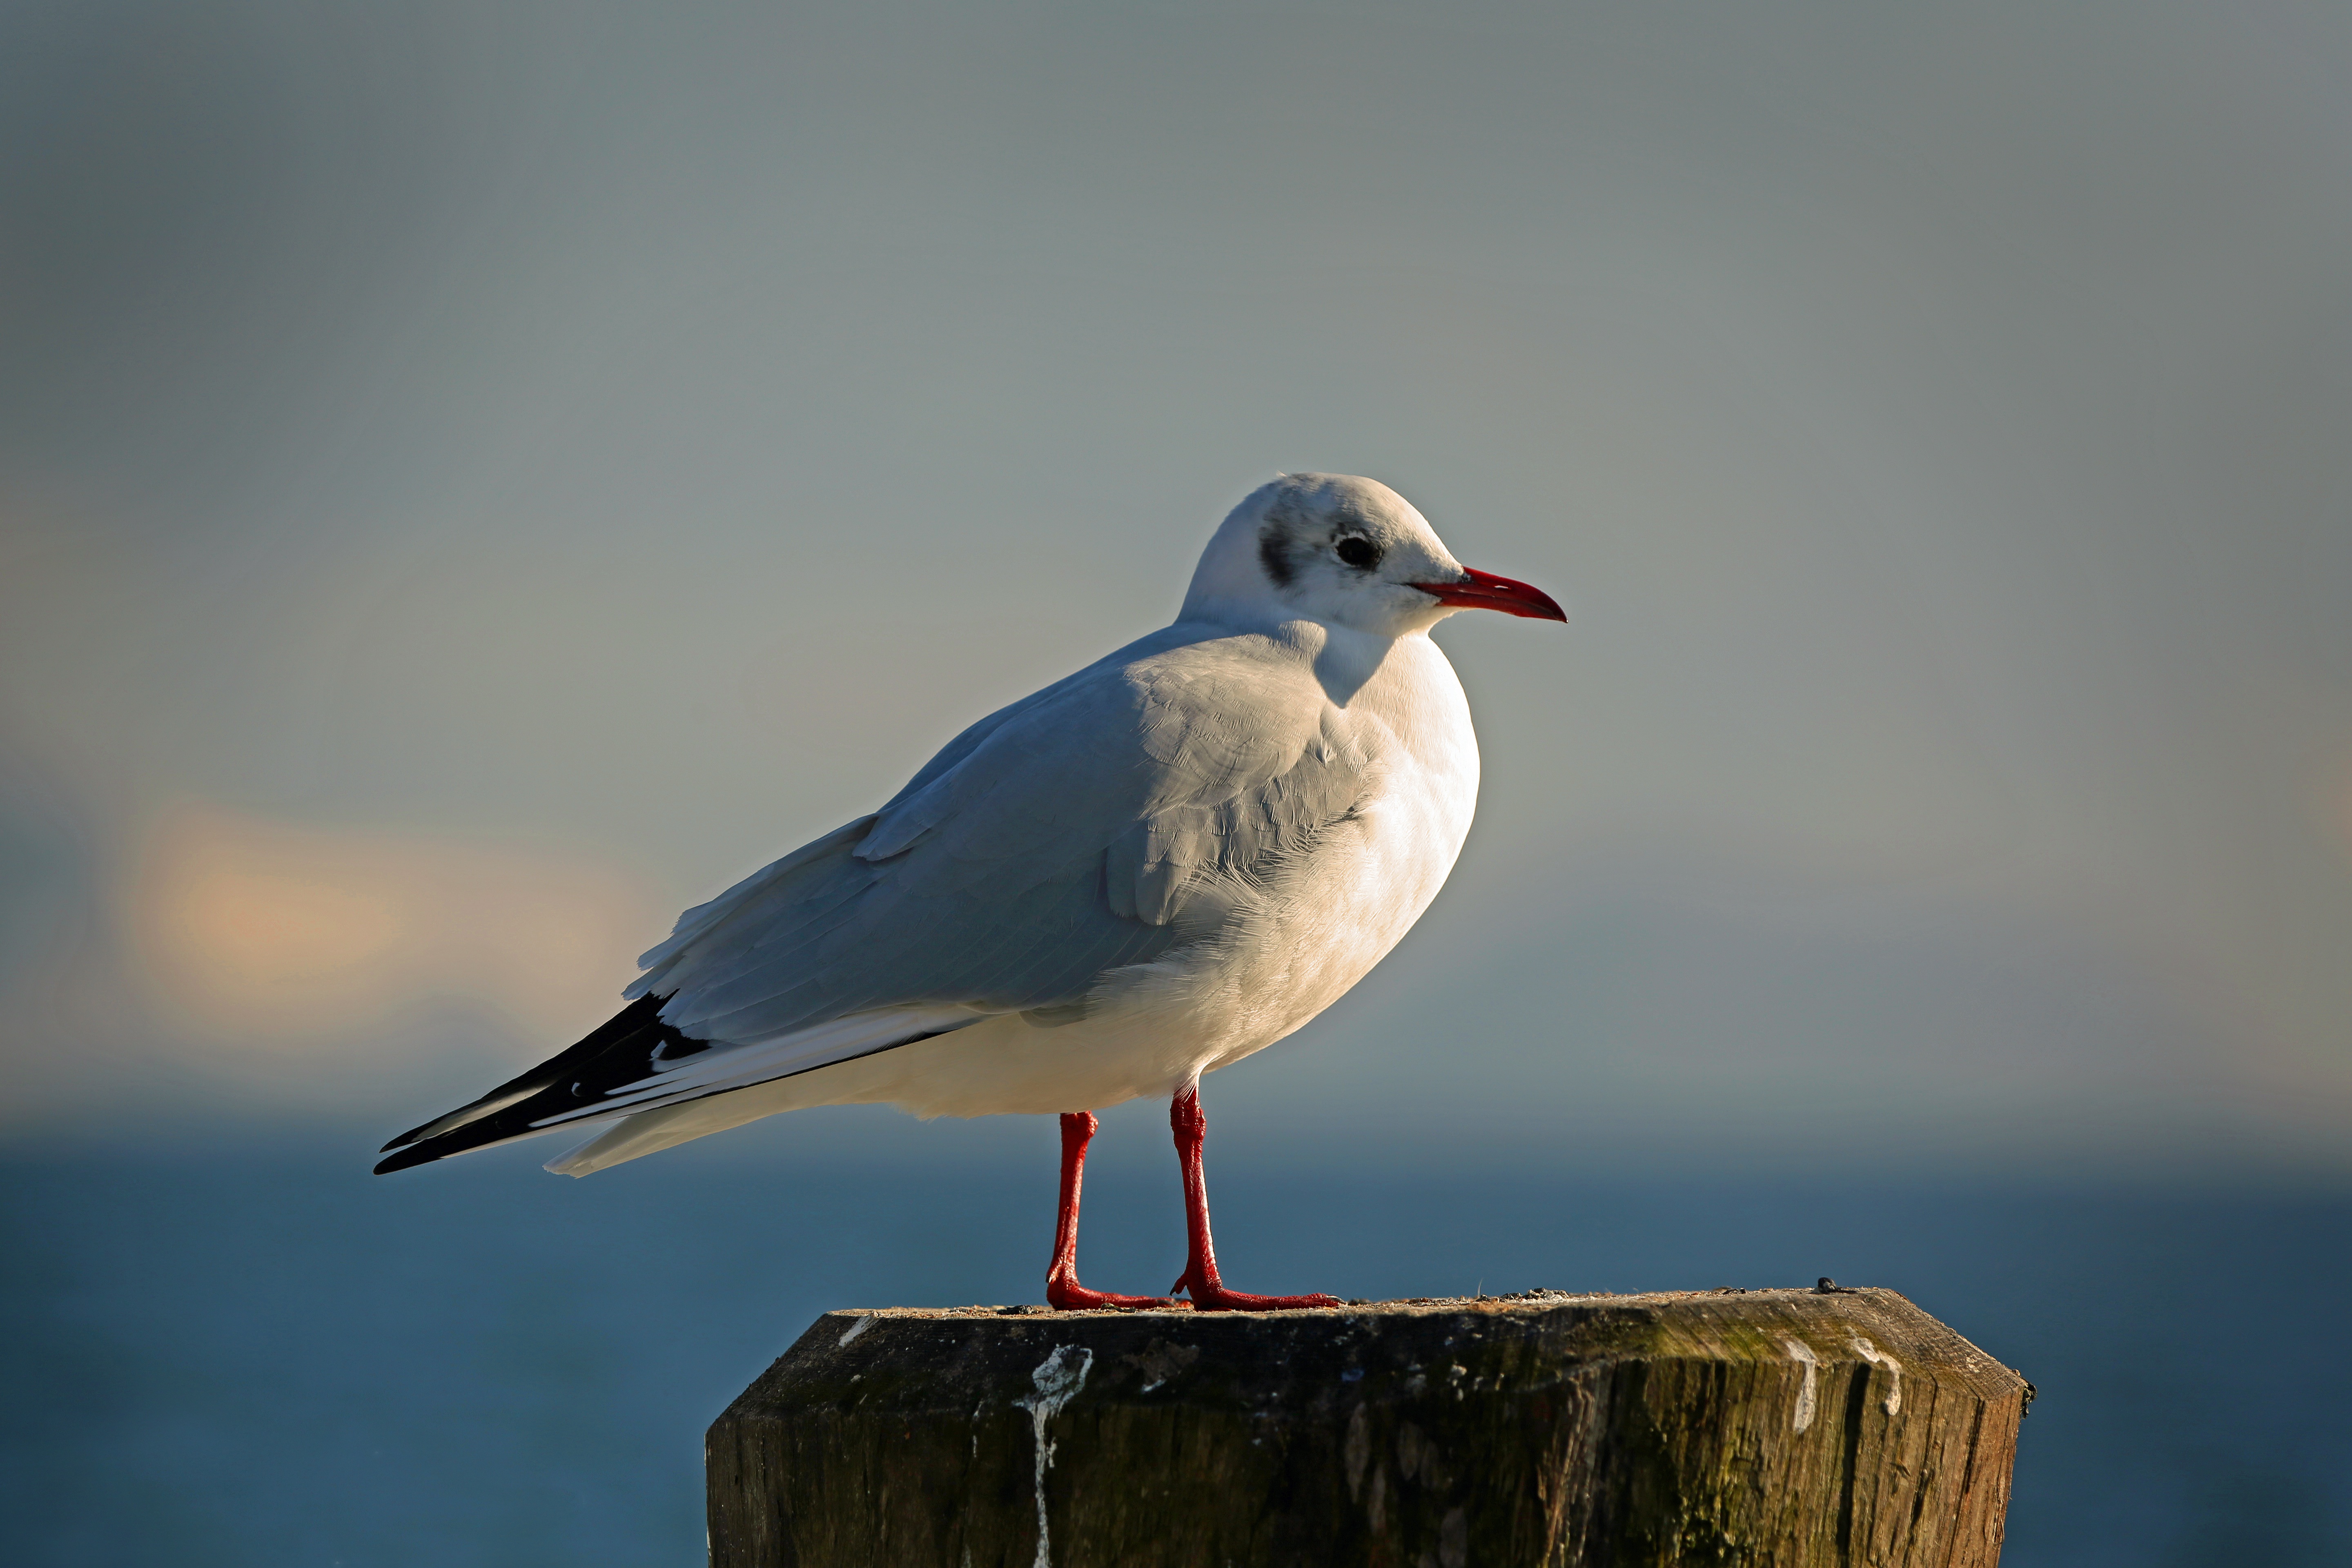
sea, coast, water, bird, wing, sky, animal, seabird, fly, seagull, wildlife, pile, gull, beak, port, close, wood pile, fauna, vertebrate, water bird, shorebird, seevogel, black headed gull, charadriiformes, european herring gull